Theology of Huldrych Zwingli

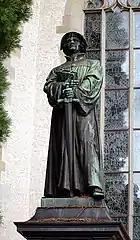
Statue of Zwingli in Zürich where he holds the Bible in one hand and a sword in the other.

For him, the church and state are one under the sovereign rule of God. The development of the complex relationship between church and state in Zwingli's view can only be understood by examining the context of his life, the city of Zürich, and the wider Swiss Confederation. His earliest writings before he became a reformer, such as "The Ox" (1510) and "The Labyrinth" (1516), reveal a patriotic love of his land, a longing for liberty, and opposition to the mercenary service where young Swiss citizens were sent to fight in foreign wars for the financial benefit of the state government. His life as a parish priest and an army chaplain helped to develop his concern for morality and justice. He saw his ministry not limited to a private sphere, but to the people as a whole.